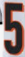
Number: 5